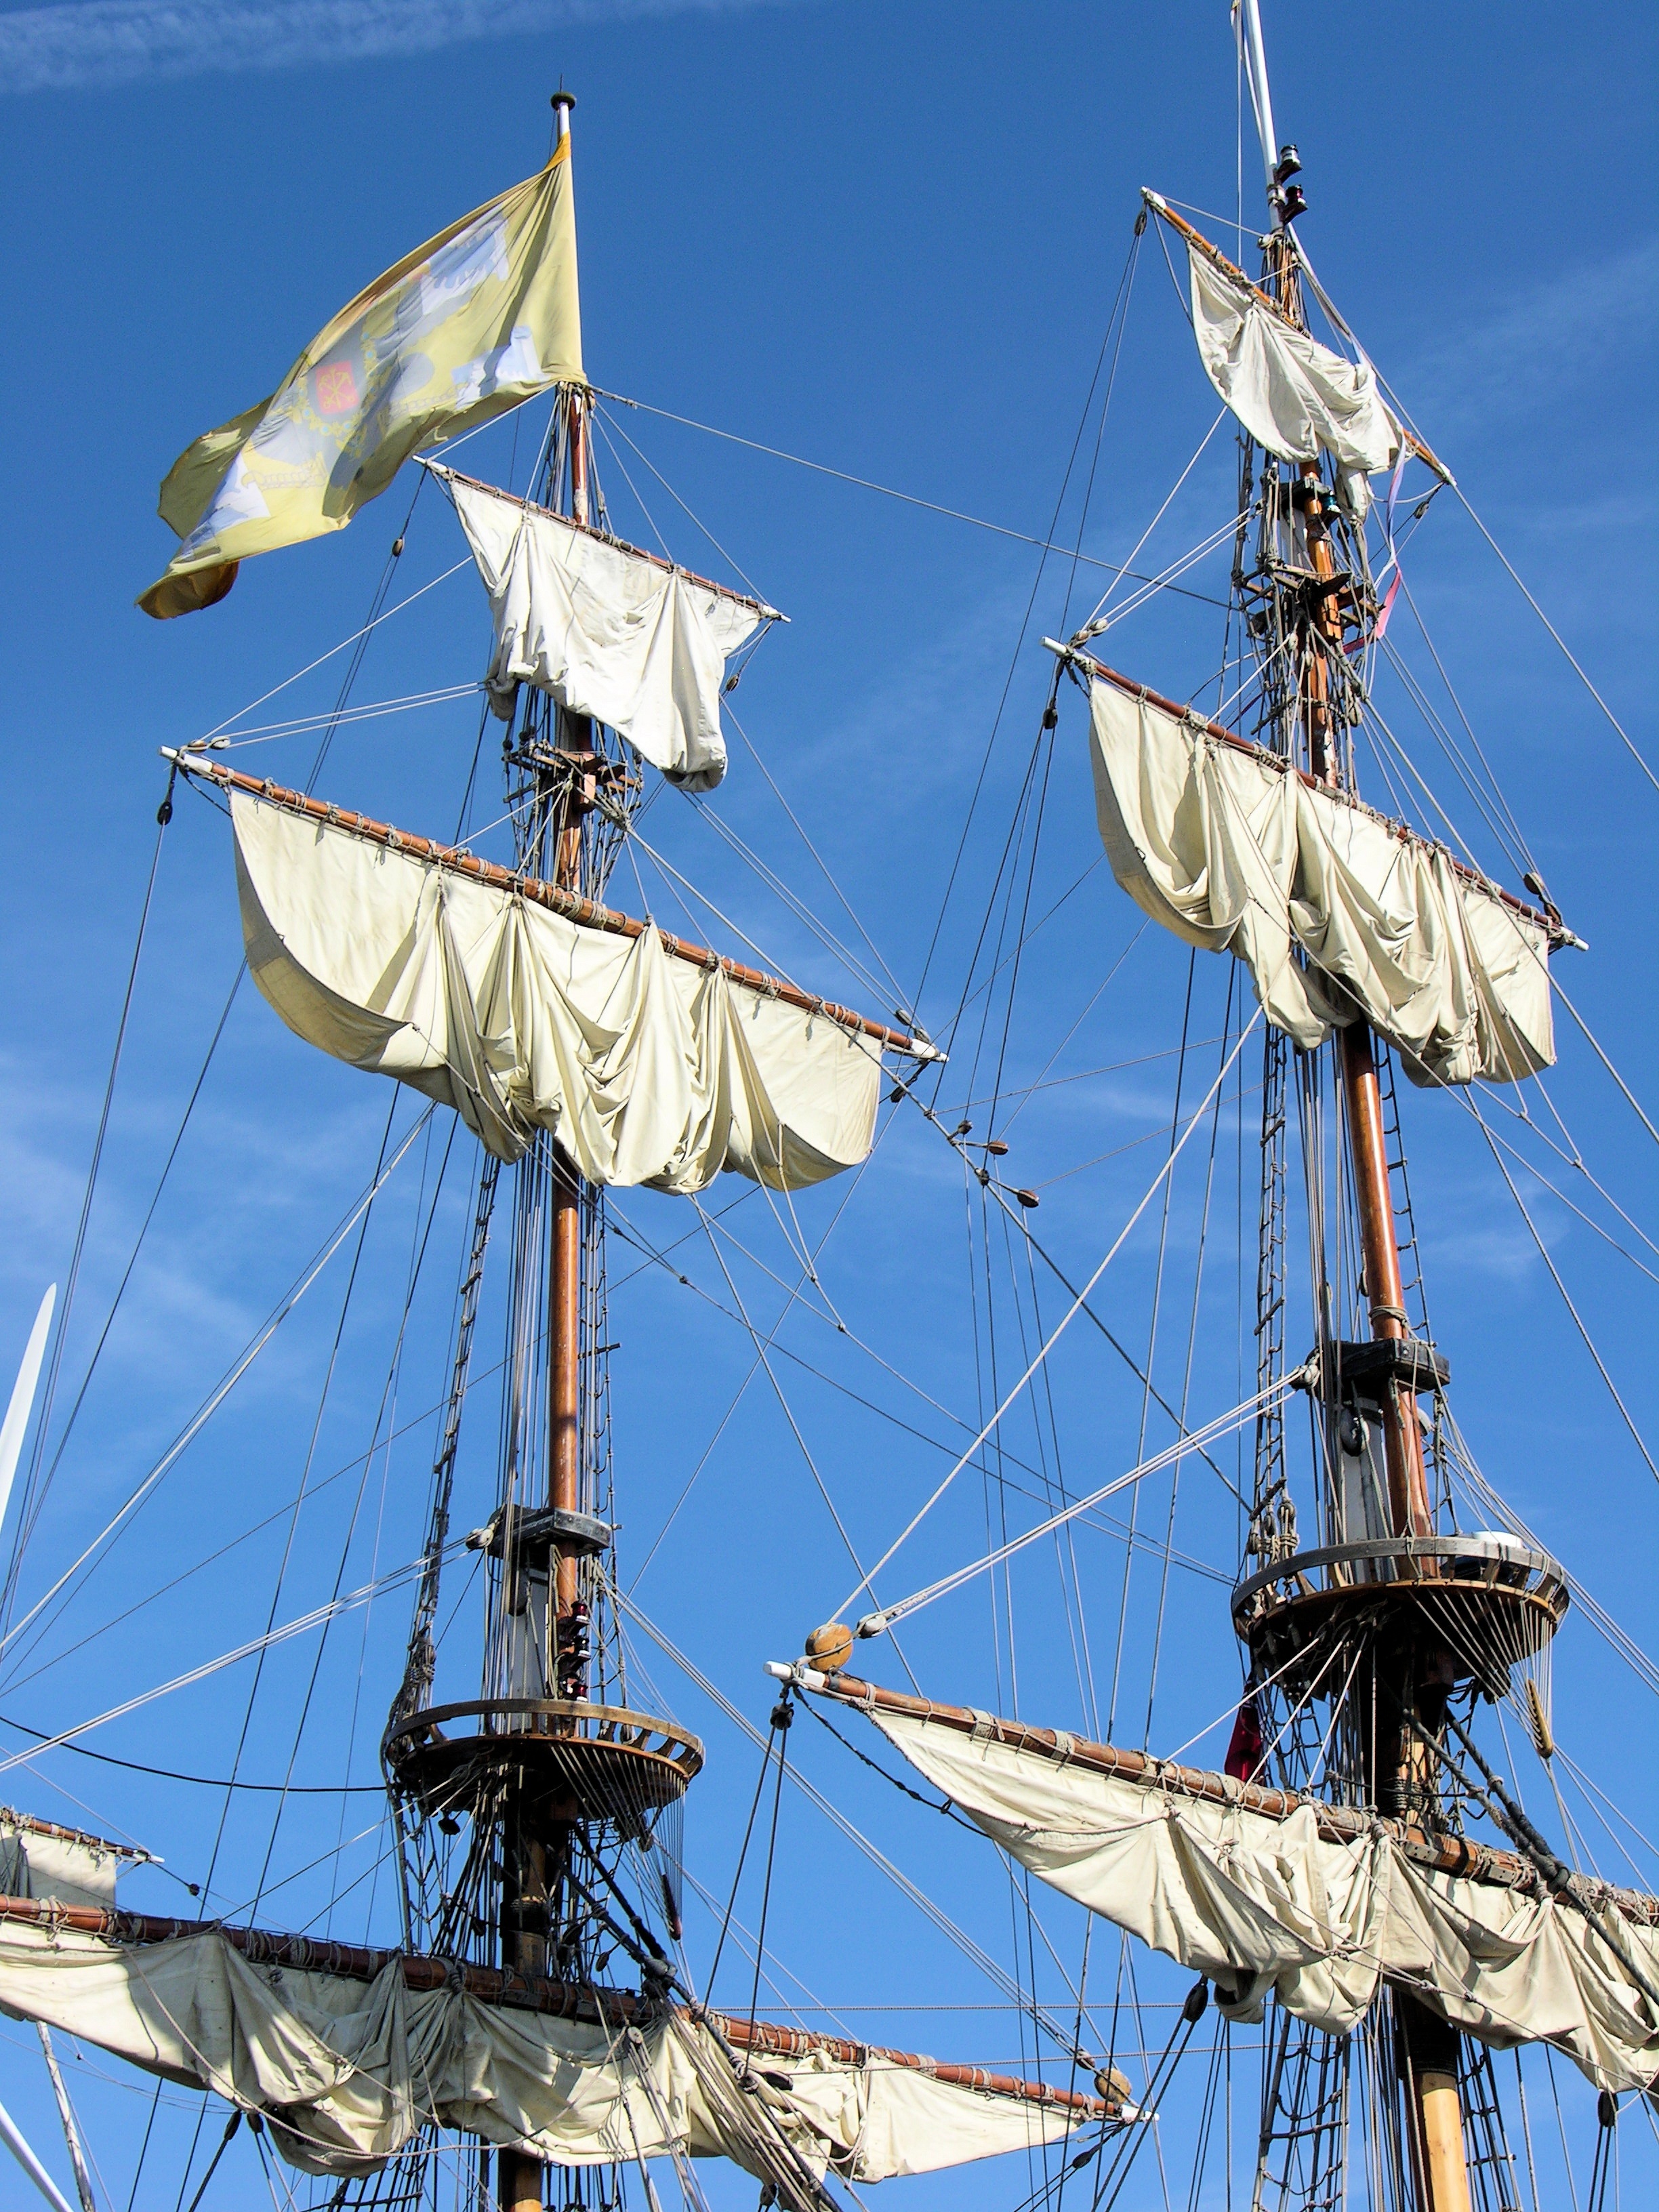
sea, wood, boat, old, ship, transport, vessel, vehicle, mast, sailing, rigging, blue, sailboat, nautical, sail, marine, pirate, maritime, watercraft, schooner, traditional, windjammer, frigate, brig, sailing ship, rig, training ship, tall ship, galleon, full rigged ship, ship of the line, caravel, brigantine, barquentine, manila galleon